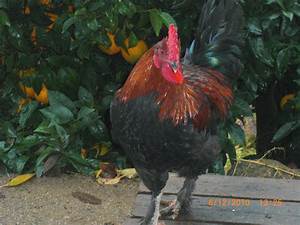
Label: chicken